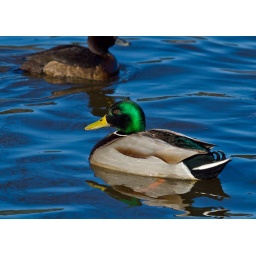
Reflections!! The water was this blue in the sun this morning